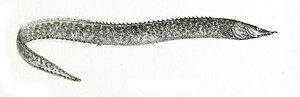
Mastacembelus est un genre de poissons d'eau douce de la famille des Mastacembelidae. Toutes les espèces ci-dessous se rencontre en Afrique et en Asie. Leur taille varie d'une dizaine de centimètres à un mètre ou plus pour les plus grands spécimens.